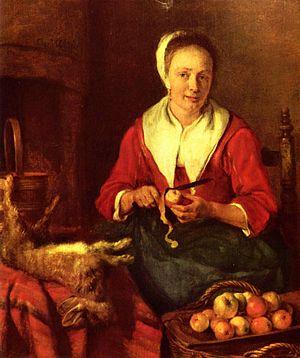
La Peleuse de pommes, ou Femme épluchant des pommes est un tableau du peintre néerlandais du Siècle d'Or Pieter de Hooch, réalisé en 1663, qui se trouve dans la Collection Wallace de Londres.